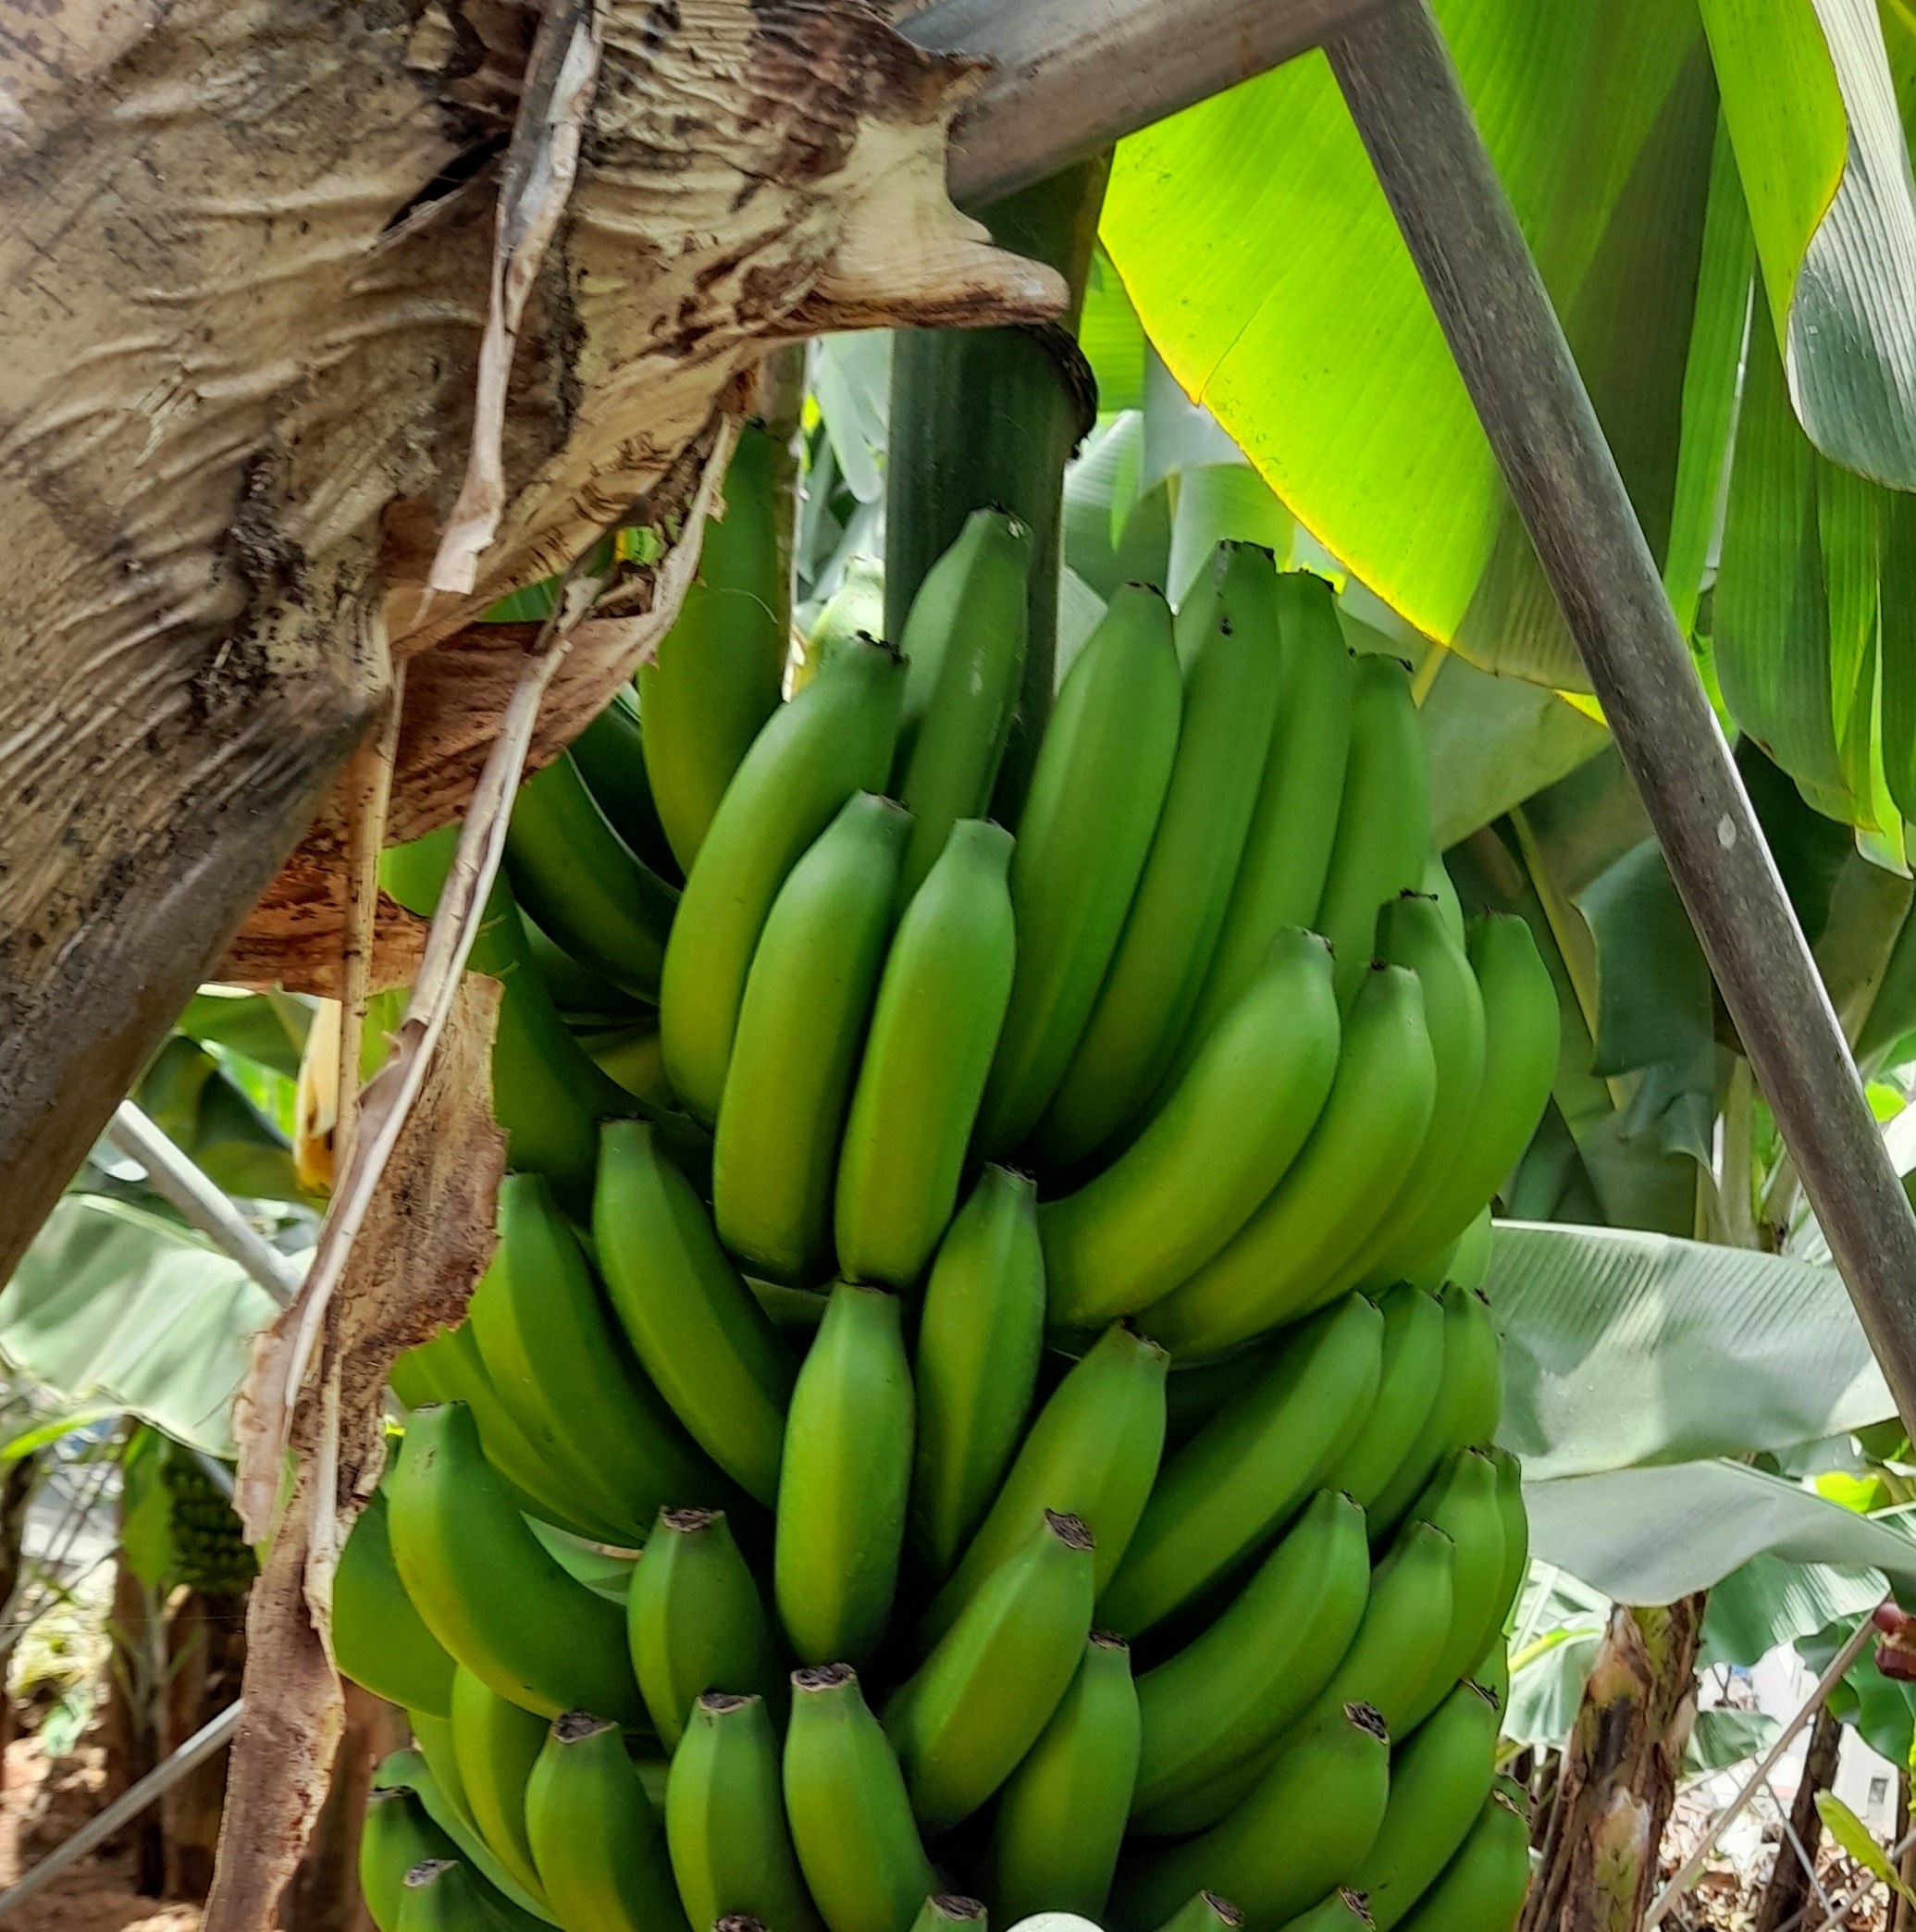
Label: Keep